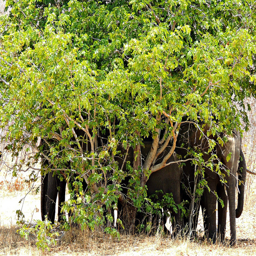
A small herd of elephants that are hidden by a bush.
A large herd of elephants hiding behind trees.
a number of elephants behind a small tree
Several elephants group together behind a small tree.
A group of elephants standing behind some green shrubbery.